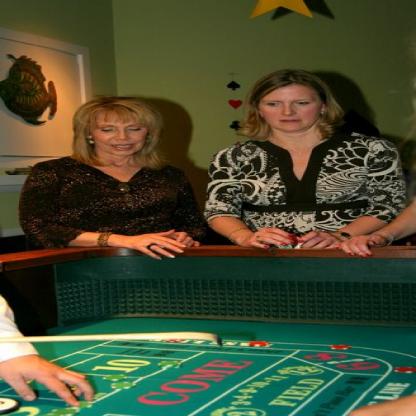
Scene: Indoor